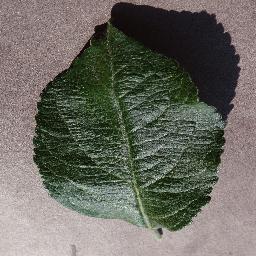
Label: Apple___healthy